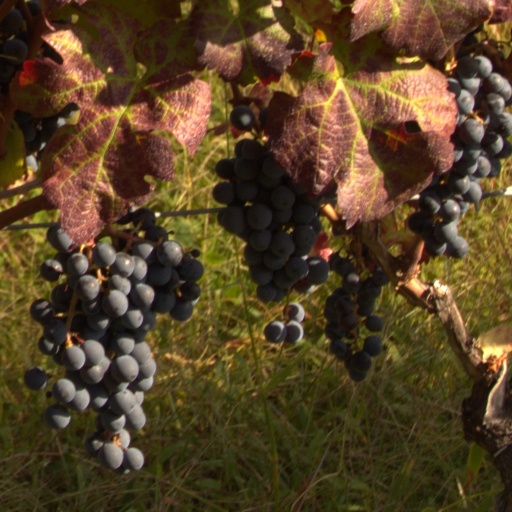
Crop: grape